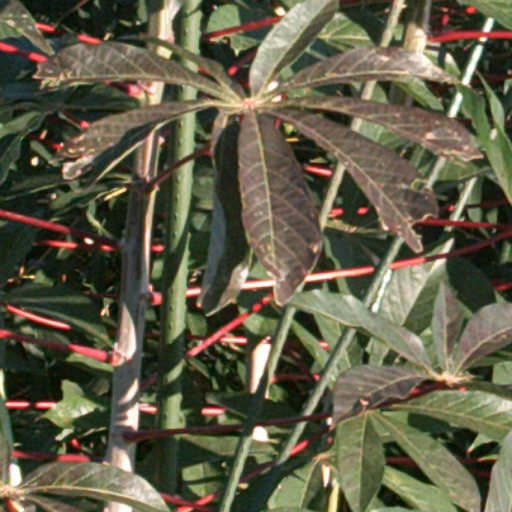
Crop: cassava